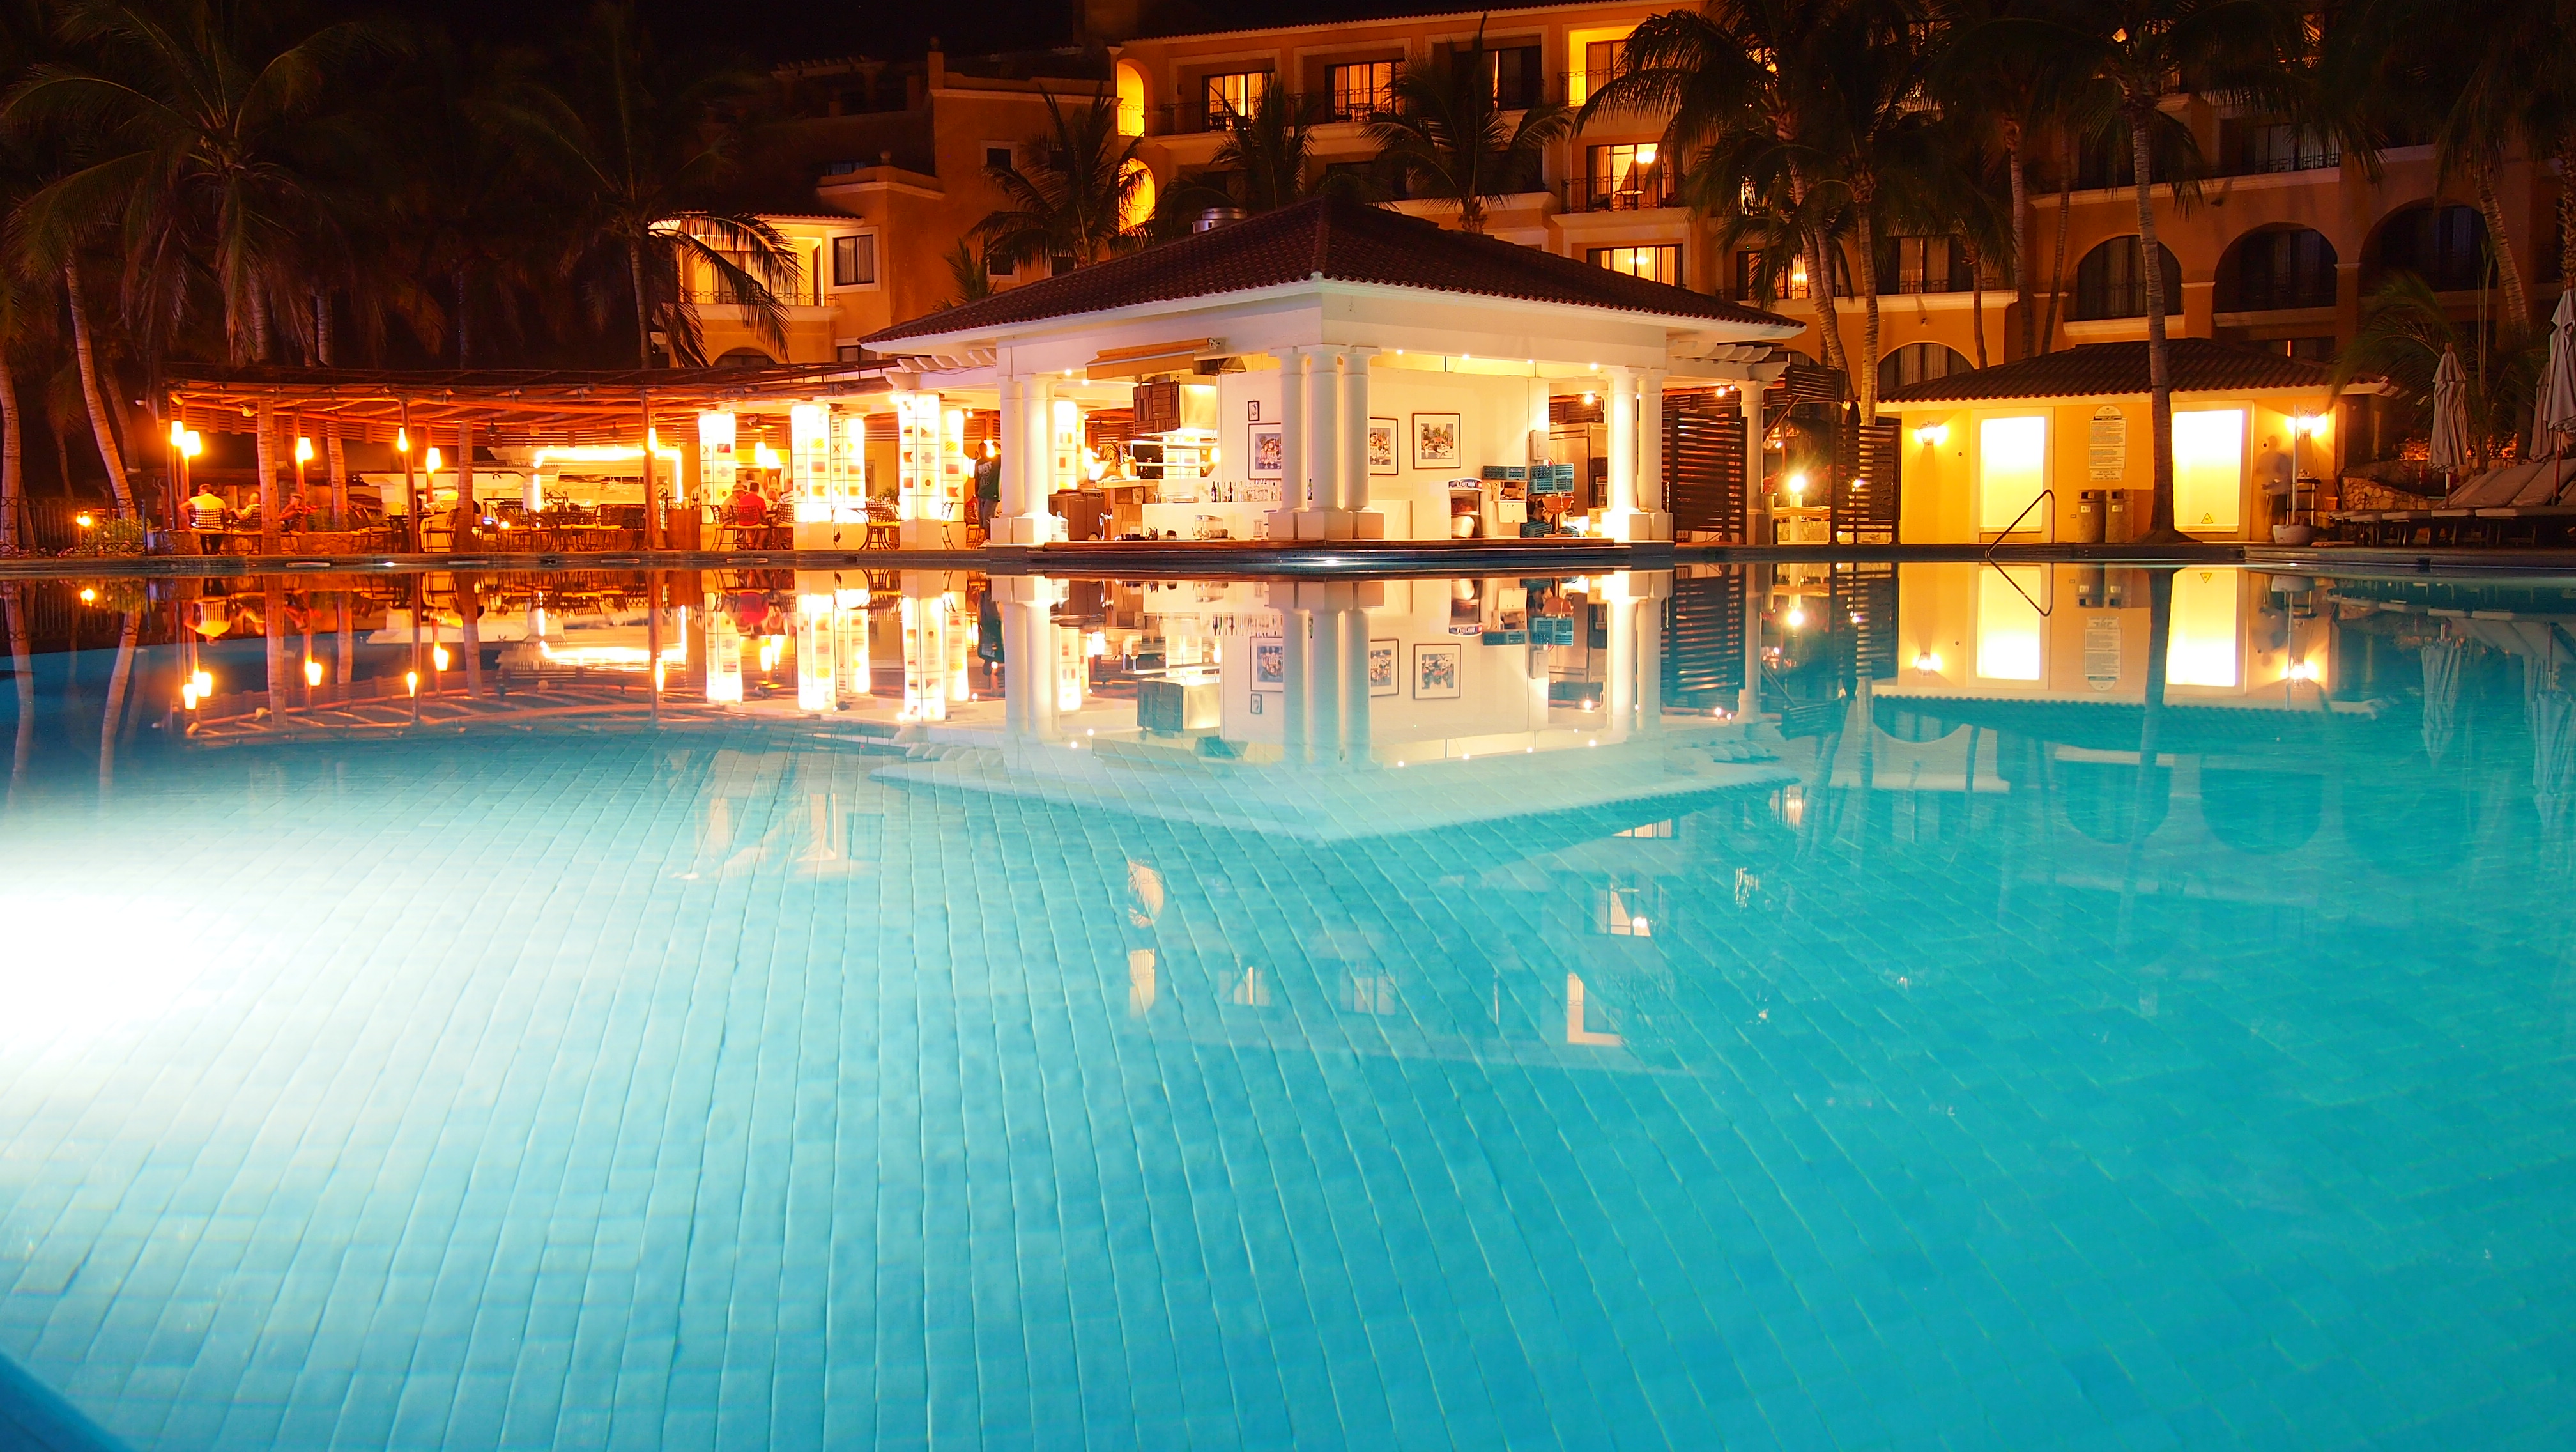
light, night, photography, vacation, pool, clear, reflection, swimming pool, calm, blue, empty, yellow, leisure, long, creativecommons, exposure, colors, resort, spa, reflective, stock, beautiful, estate, vibrant, dreamsresortspa, resort town